Eric Murray (rower)

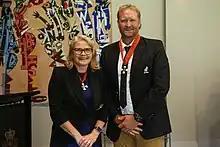
Murray (right), after his investiture as a Companion of the New Zealand Order of Merit by the administrator of the government, Dame Helen Winkelmann, at Government House, Auckland, on 14 April 2023

In the 2013 New Year Honours, Murray was appointed a Member of the New Zealand Order of Merit for services to rowing. In 2018 the International Rowing Federation awarded Murray and Bond the Thomas Keller Medal for their outstanding international rowing career. It is the sport's highest honour and is awarded within five years of the athlete's retirement, acknowledging an exceptional rowing career and exemplary sportsmanship. In the 2023 New Year Honours, he was promoted to Companion of the New Zealand Order of Merit, for services to rowing.